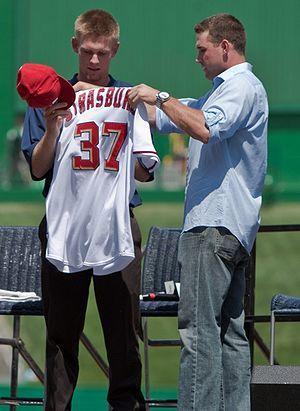
Stephen James Strasburg est un lanceur droitier de baseball. Il fait partie des Nationals de Washington de la Ligue majeure de baseball.